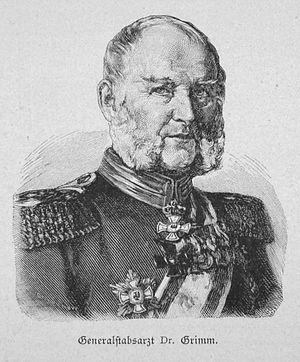
Generalstabsarzt est un grade des armée allemande et autrichienne, utilisé dans le service de santé des armées.